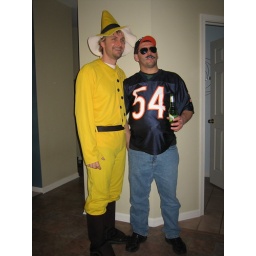
man in the yellow hat and a superfan